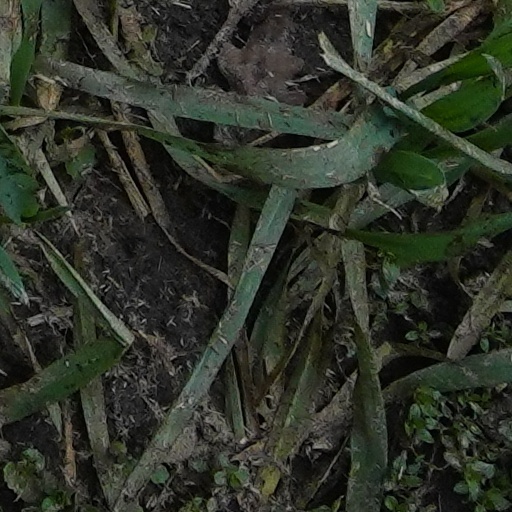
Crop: wheat